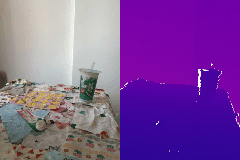
Label: detergent